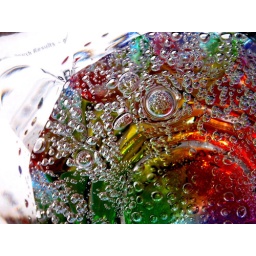
No photoshop. This is sparkling mineral water in a plastic rainbow-bottomed glass.No. 338 in Explore on Monday, June 4, 2007